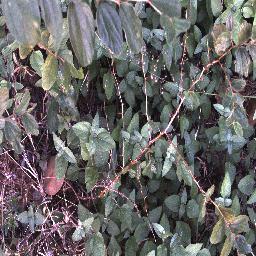
Label: chinee_apple